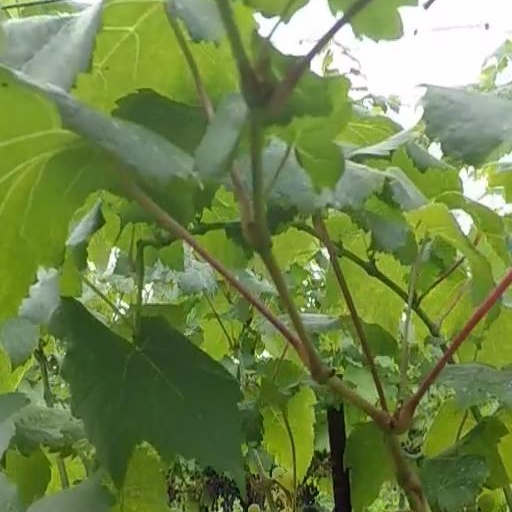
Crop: grape